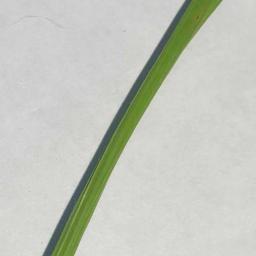
Label: Rice___Brown_Spot